Tilman Fertitta

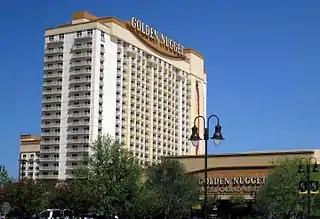
Golden Nugget Lake Charles in Lake Charles, Louisiana

Landry's first expanded to casinos in 2005 when it bought Golden Nugget Casinos, including locations in Las Vegas and Laughlin, Nevada. Since then, Landry's has opened casinos in Atlantic City, New Jersey; Biloxi, Mississippi; and Lake Charles, Louisiana. The Golden Nugget Atlantic City was previously called the Trump Marina. Fertitta purchased this casino from Trump Entertainment Resorts in 2011.